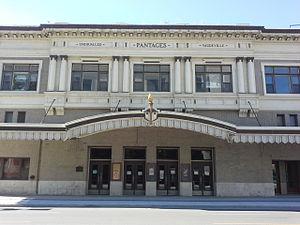
Voici la liste des lieux historiques nationaux du Canada situé au Manitoba. En mai 2012, on compte 57 lieux historiques nationaux au Manitoba, dont neuf sont administrés par Parcs Canada. À ce nombre, il faut ajouter aussi trois sites qui ont perdu leur désignation.